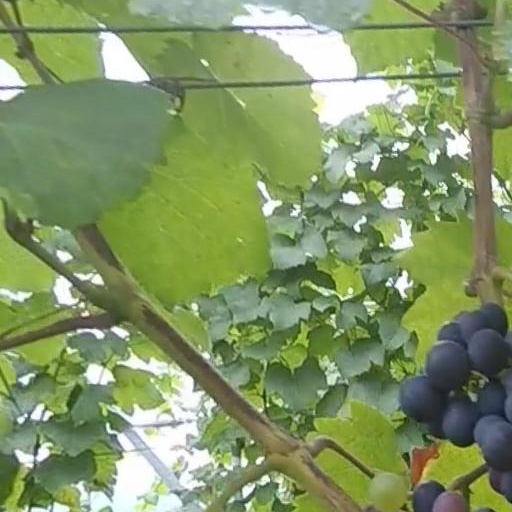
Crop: grape